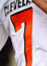
Number: 7